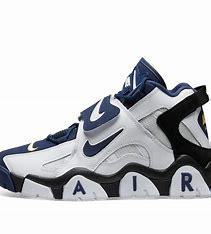
Brand: Nike
Model: Air Barrage